Disneyland Monorail

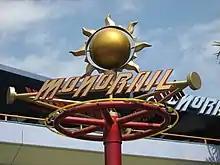
Monorail sign in Tomorrowland

The diesel/hydraulic powered "work tractors" are primarily used each morning for beam inspection and maintenance-of-way which includes trimming vegetation beyond the reach of guests, cleaning and repairing the electrical commutator rails as well as periodically scheduled servicing and painting of the concrete beam guideway. They are powerful enough to return a fully loaded train fitted with tow-bars to a station platform, then to the Monorail Shop, independent of 600 V track power.